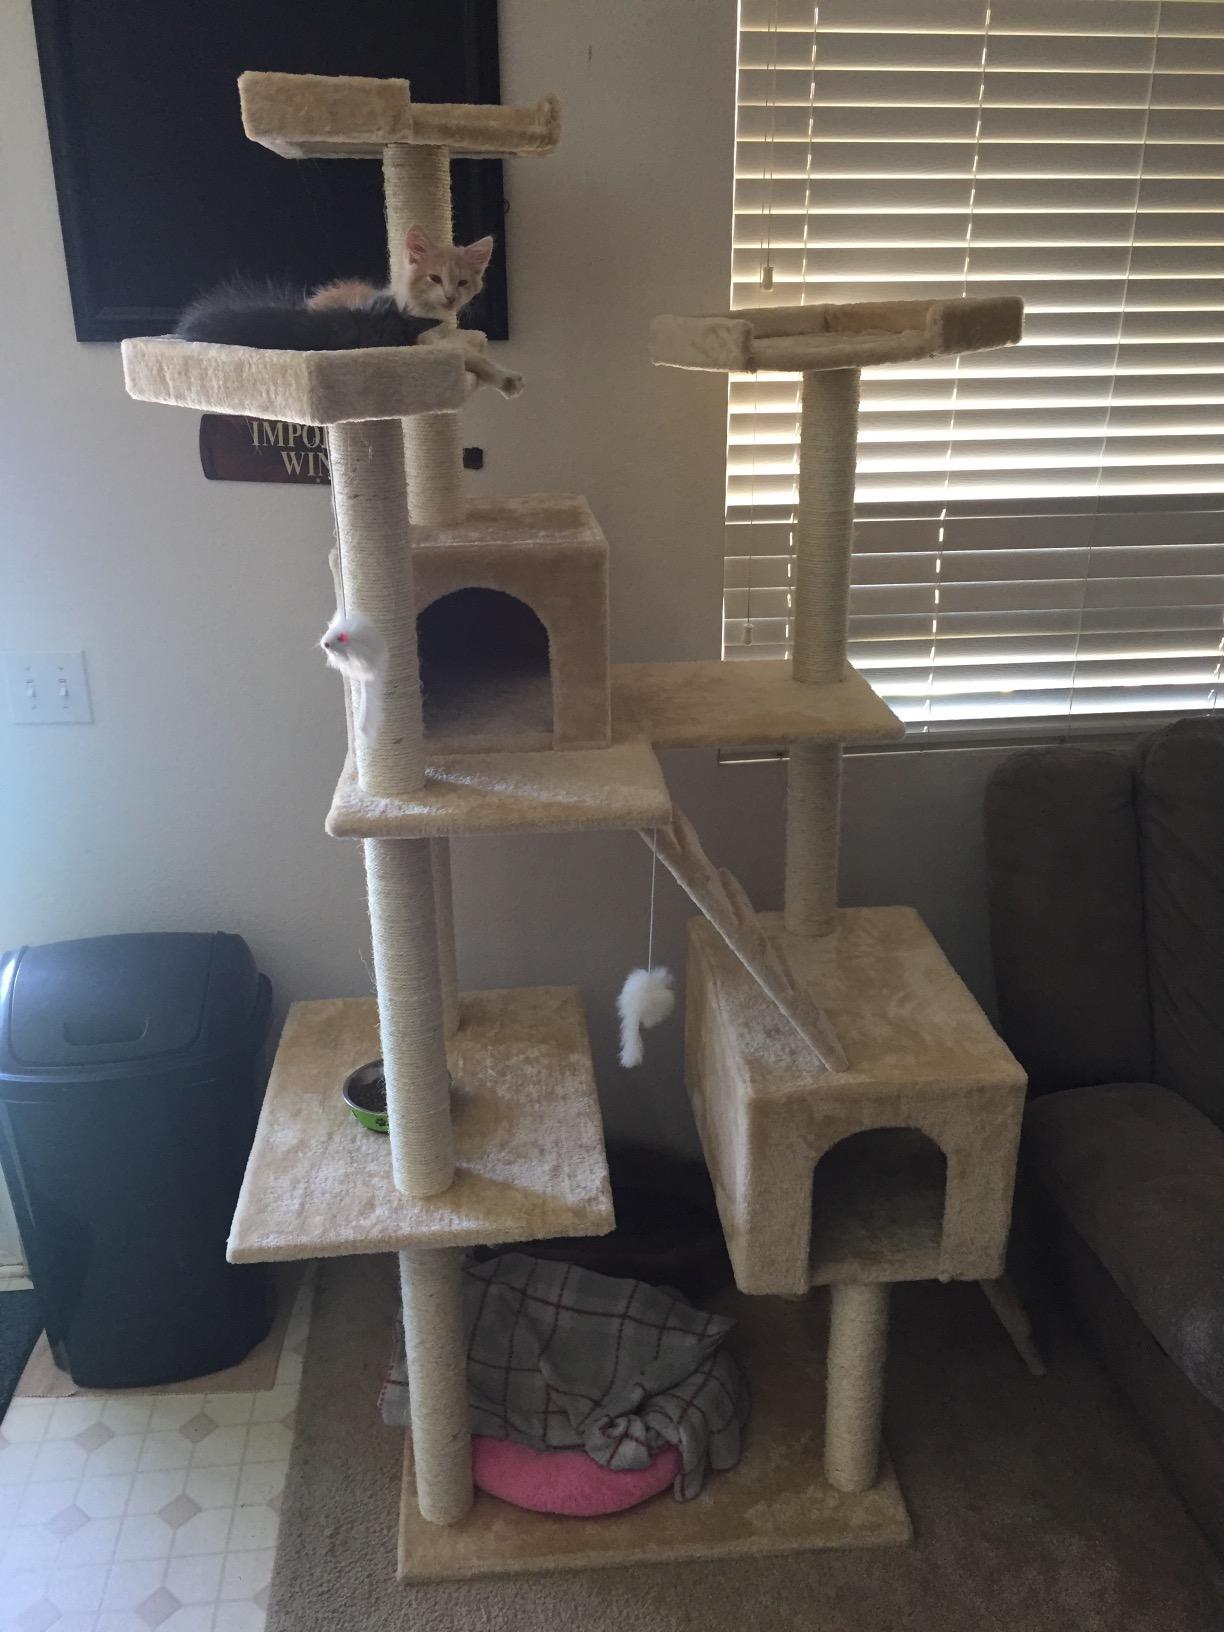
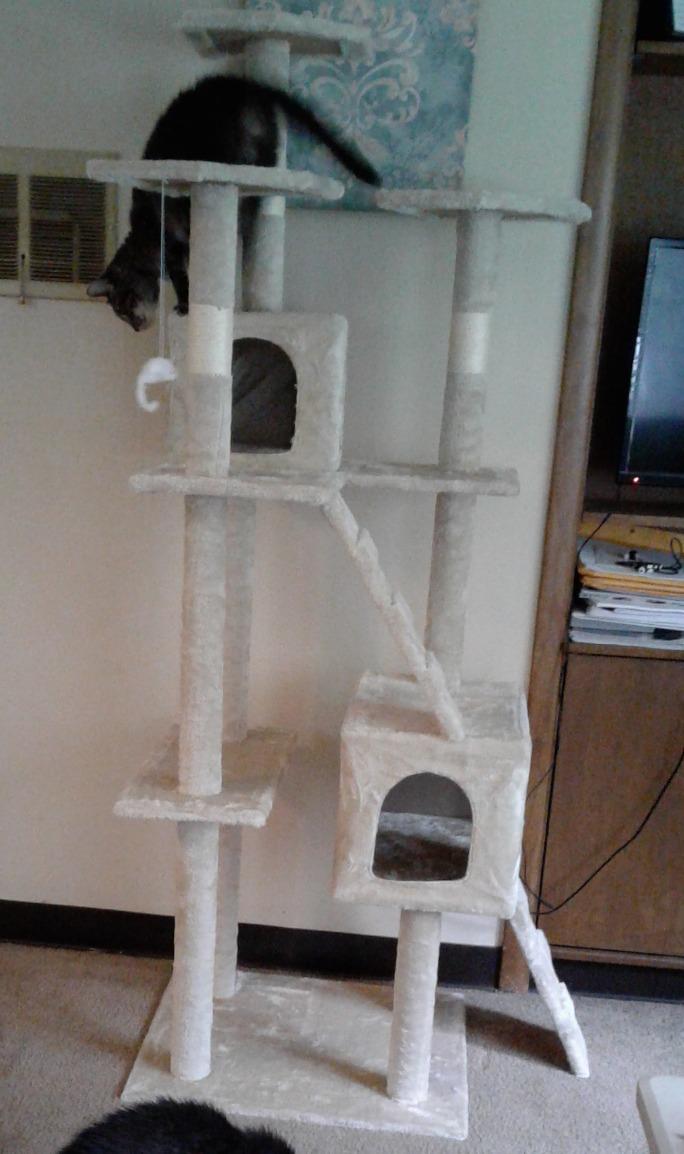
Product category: items_cat tree
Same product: yes